Farafina

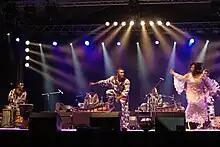
Farafina performing in Warszawa in September 2009.

The group was founded in the southern city of Bobo Dioulasso by the "balafon" player, Mahama Konaté, a member of the Senufo ethnic group and a performer with Burkina Faso's national ballet. The group mainly uses voices and instruments including the "balafon", "kora", "djembe", "bara", "tama", [doum'doum), "shekere", and keyboard.